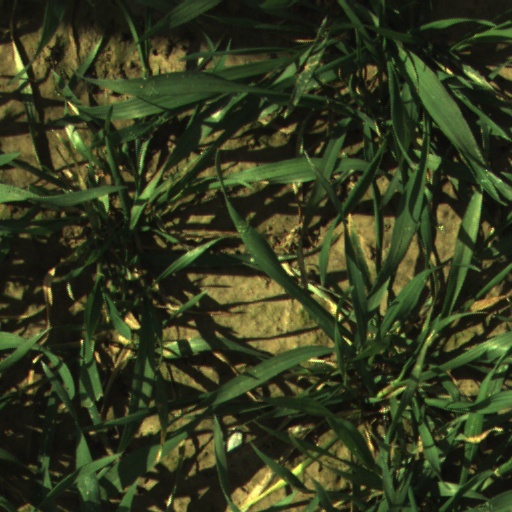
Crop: wheat